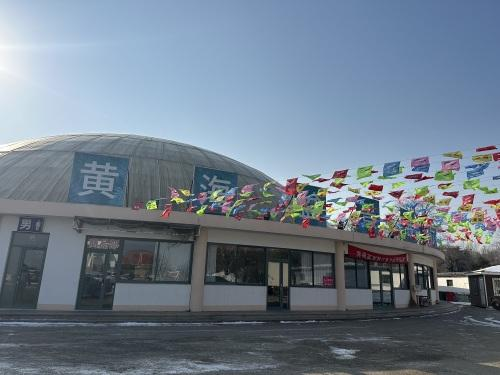
地标名称：烟台黄海艺术博物馆
所在城市：烟台市·莱山区